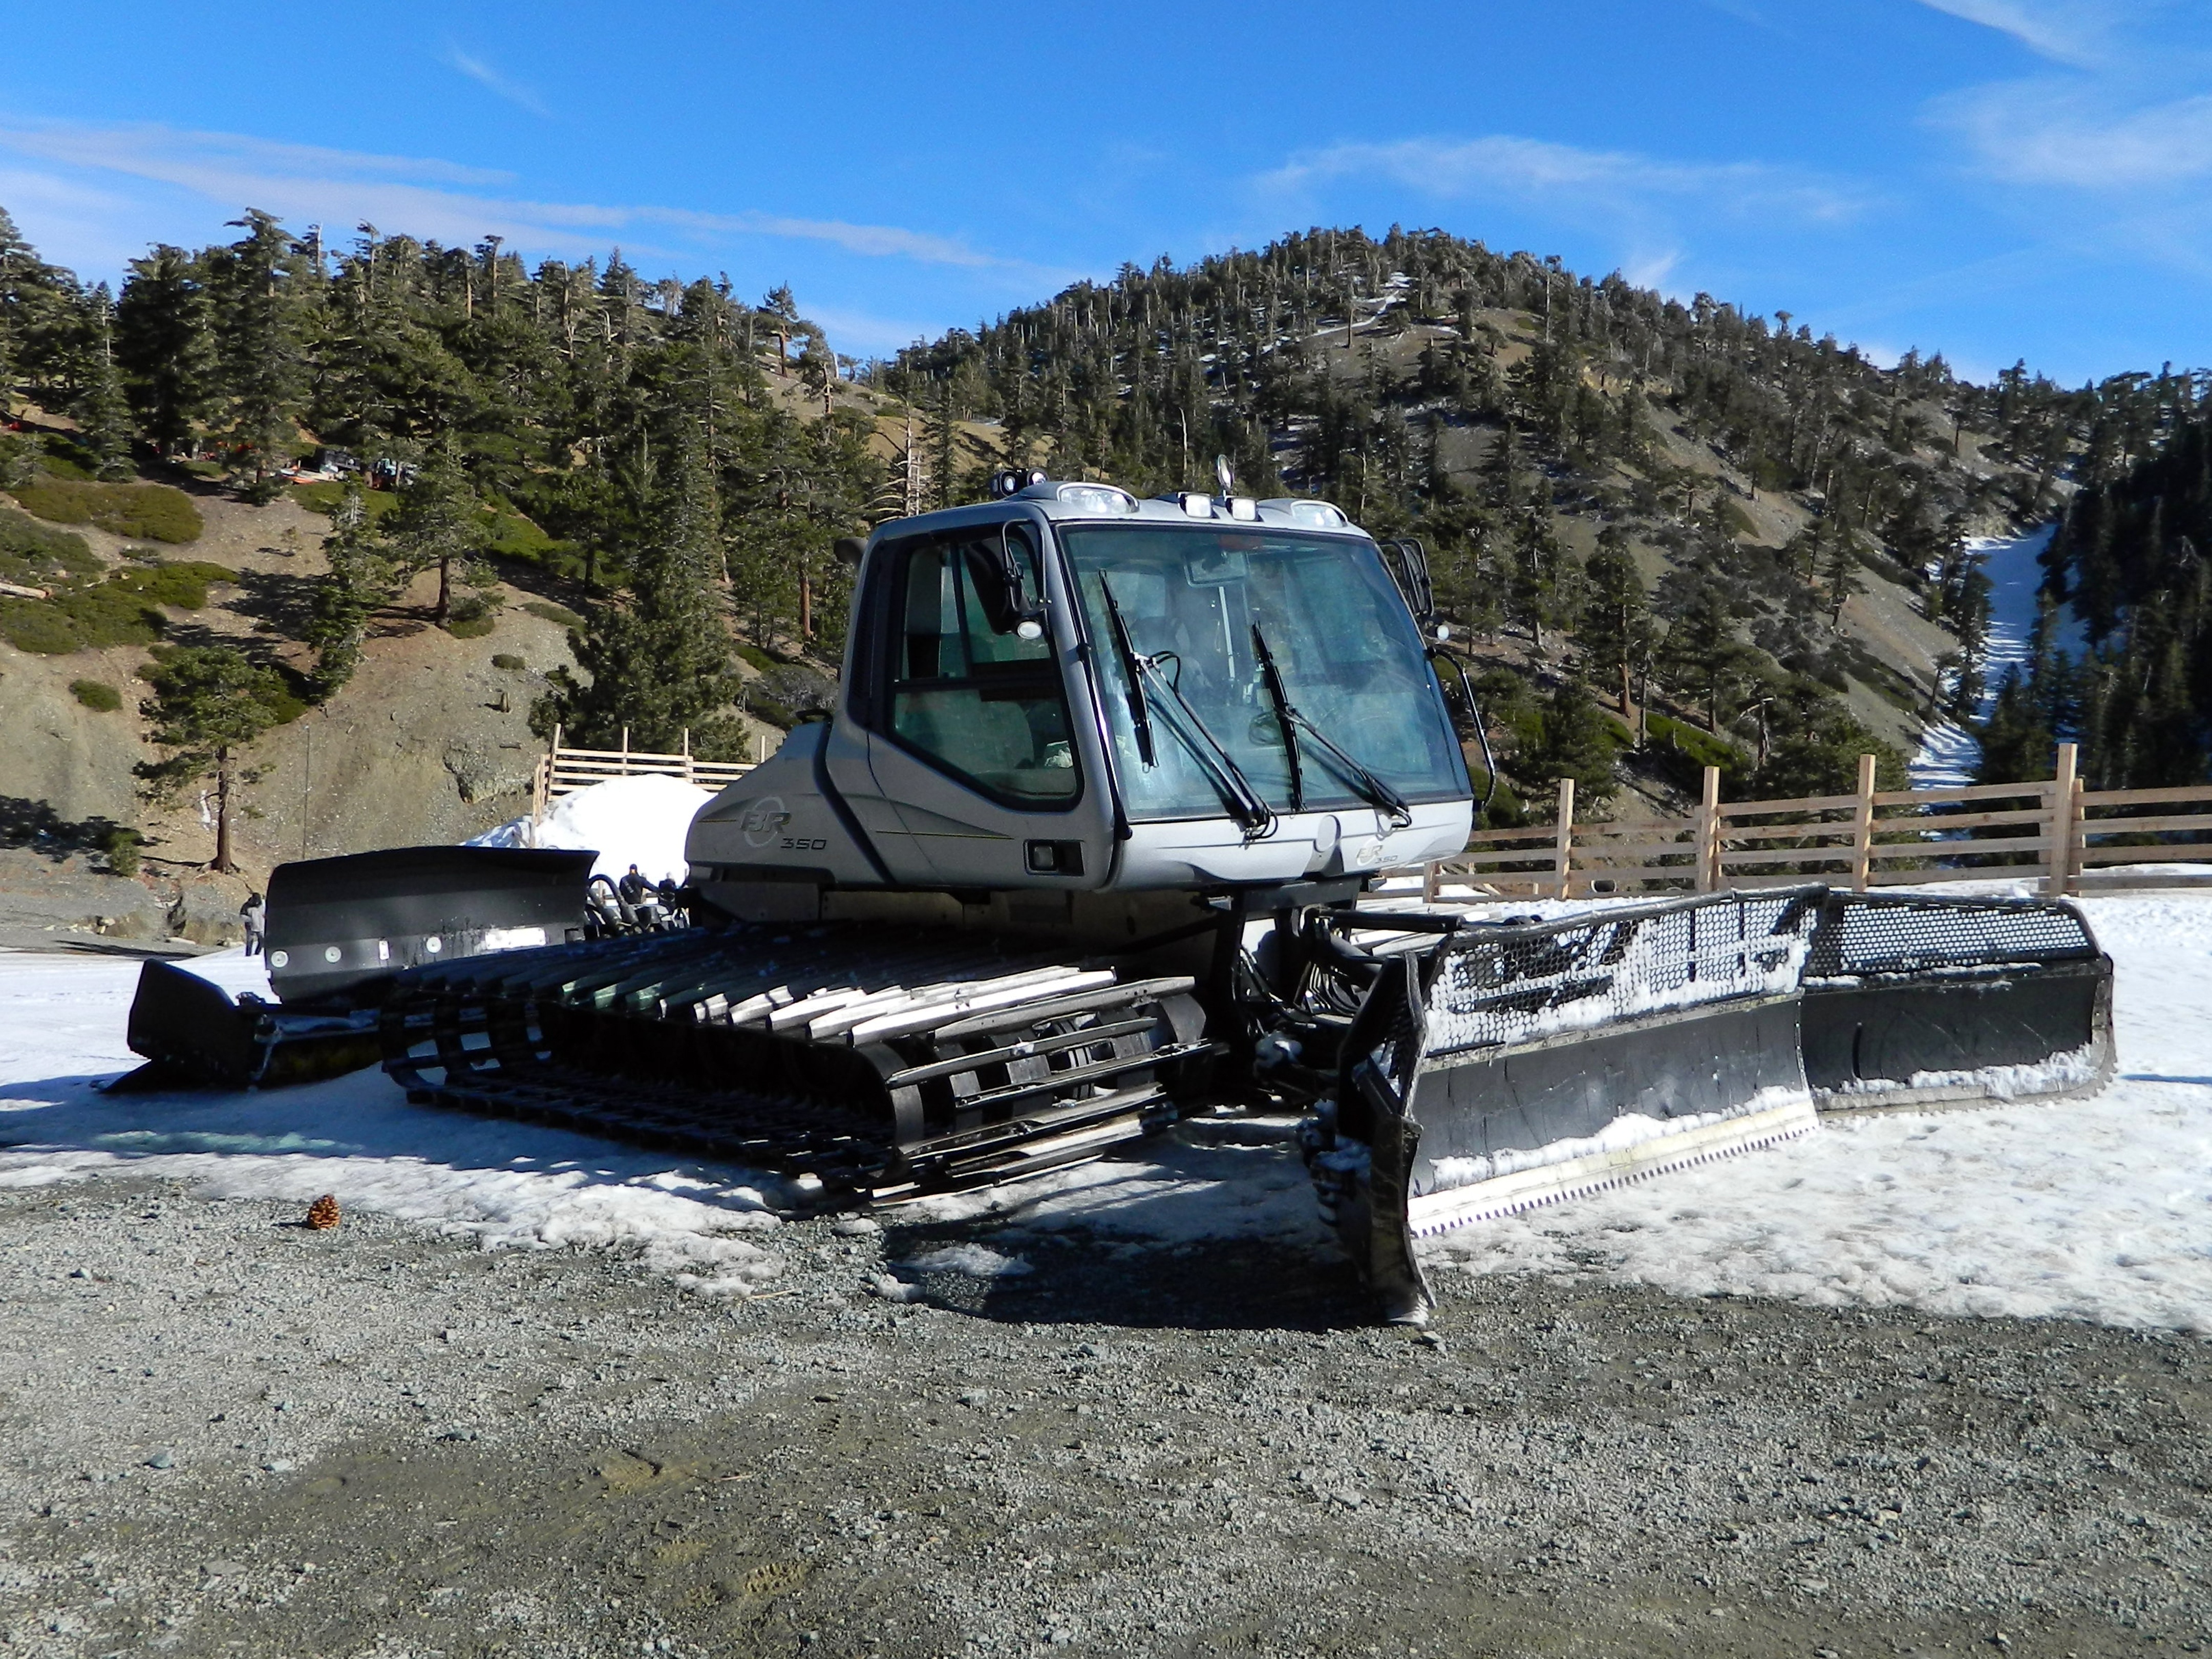
snow, cold, winter, car, frost, truck, vehicle, equipment, machine, bumper, off road vehicle, automobile make, automotive exterior, off roading